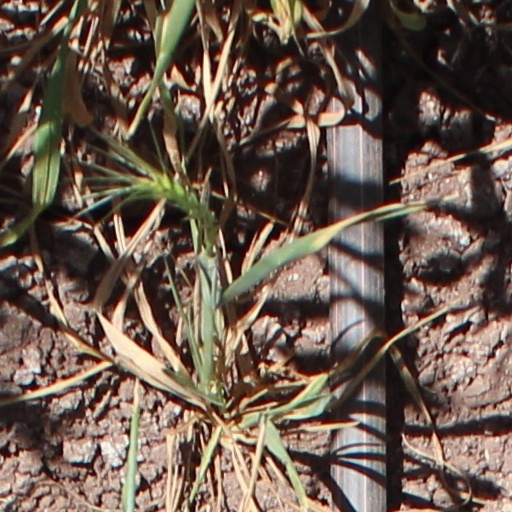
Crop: wheat